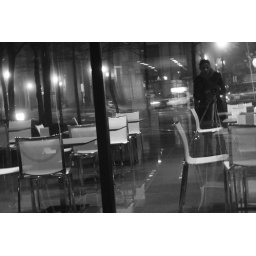
My reflection in the first floor window of the John Hancock Tower.